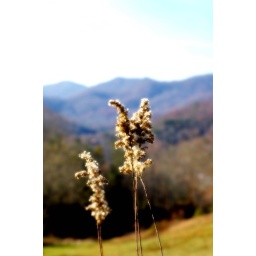
taken from the road in the mountains of NC